Sergey Surovikin

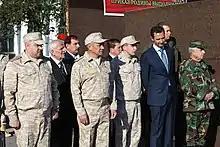
Surovikin (left) with Minister of Defence Sergei Shoigu, Bashar al-Assad and Syrian Minister of Defence Ali Ayyoub in 2017

On 9 June 2017, he was introduced to news media representatives as the Commander of the Russian armed forces deployed to Syria. Reportedly, he took this position in March 2017.